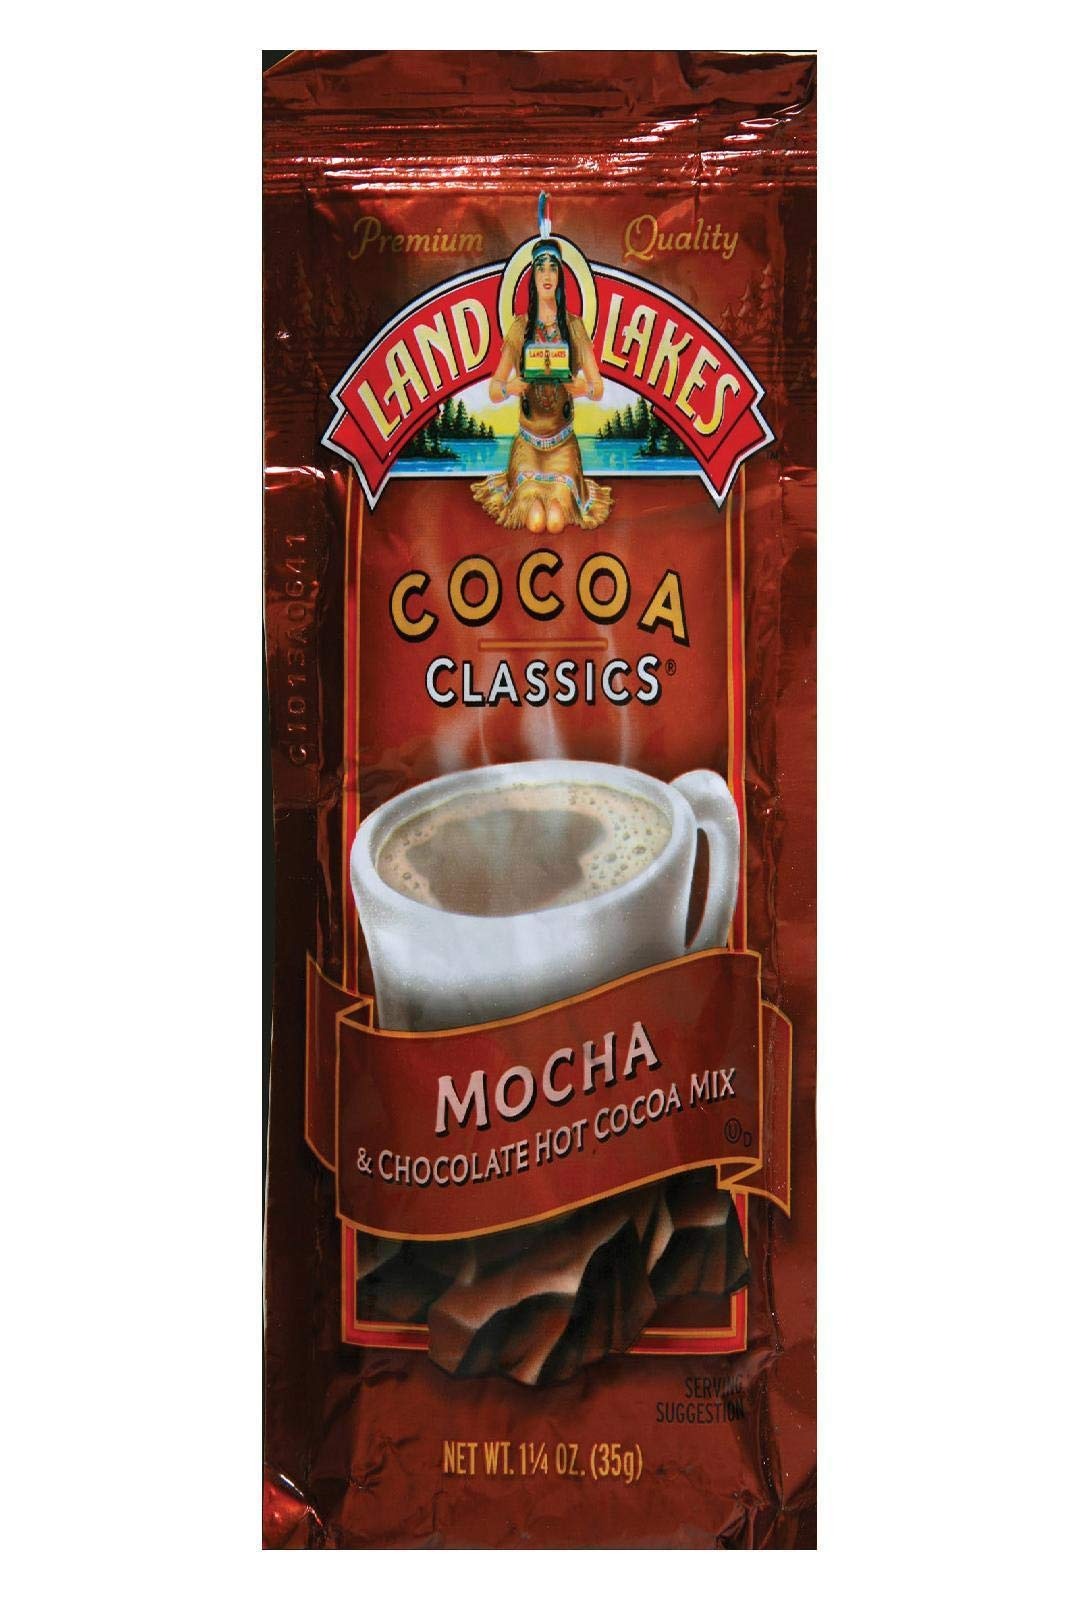
Item Name: Land O Lakes Mix Cocoa Classic Chocolate Supreme, 1.25 oz
Bullet Point 1: Gluten-free and Non-GMO, Effervesce combines Authenticity with Elegance and Prestige
Bullet Point 2: The package length of the product is 6.5 inches
Bullet Point 3: The package width of the product is 6 inches
Bullet Point 4: The package height of the product is 3.8 inches
Value: 1.25
Unit: oz

Price: 3.22